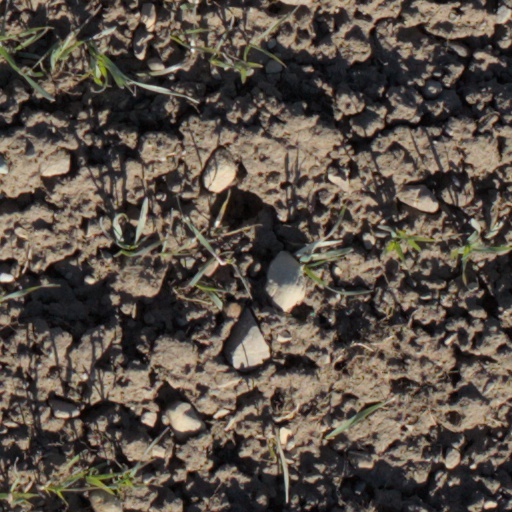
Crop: wheat